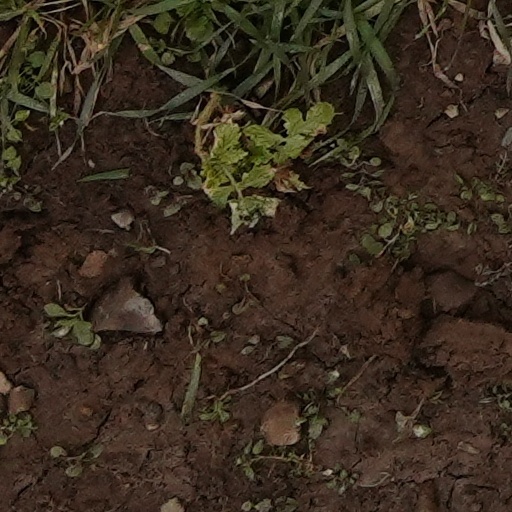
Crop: wheat